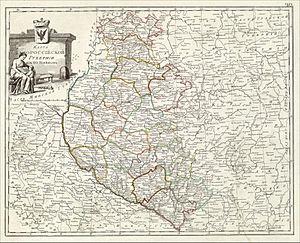
Le gouvernement de Petite Russie est une division administrative de la Russie impériale, qui se trouve aujourd'hui en Ukraine. Le gouvernement exista de 1764 à 1781 puis de 1796 à 1802